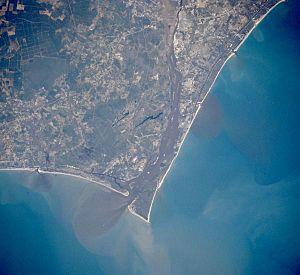
Le Cape Fear est un cap s'avançant dans l'Atlantique près de Bald Head Island sur la côte de Caroline du Nord au sud-est des États-Unis. Il est essentiellement constitué de dunes reposant sur un récif corallien et des dépôts sédimentaires du fleuve Cape Fear dont l'estuaire draine la côte sud-est de Caroline au sud de Wilmington.